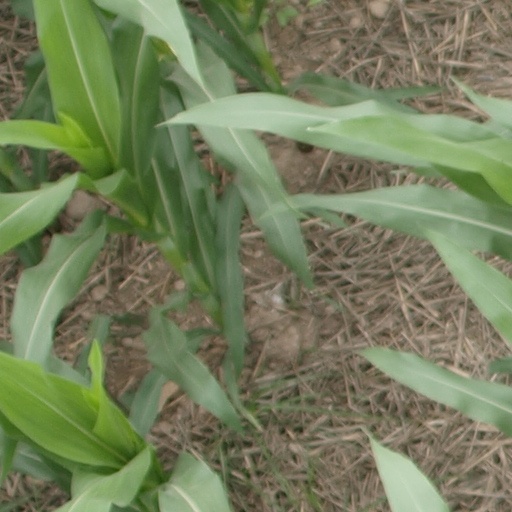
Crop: maize; corn